1922 regnal list of Ethiopia

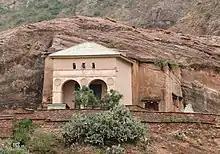
Church of Abreha and Atsbeha

Taye Gabra Mariam's "History of the People of Ethiopia" gives the following information on the "Tribe of Orit":